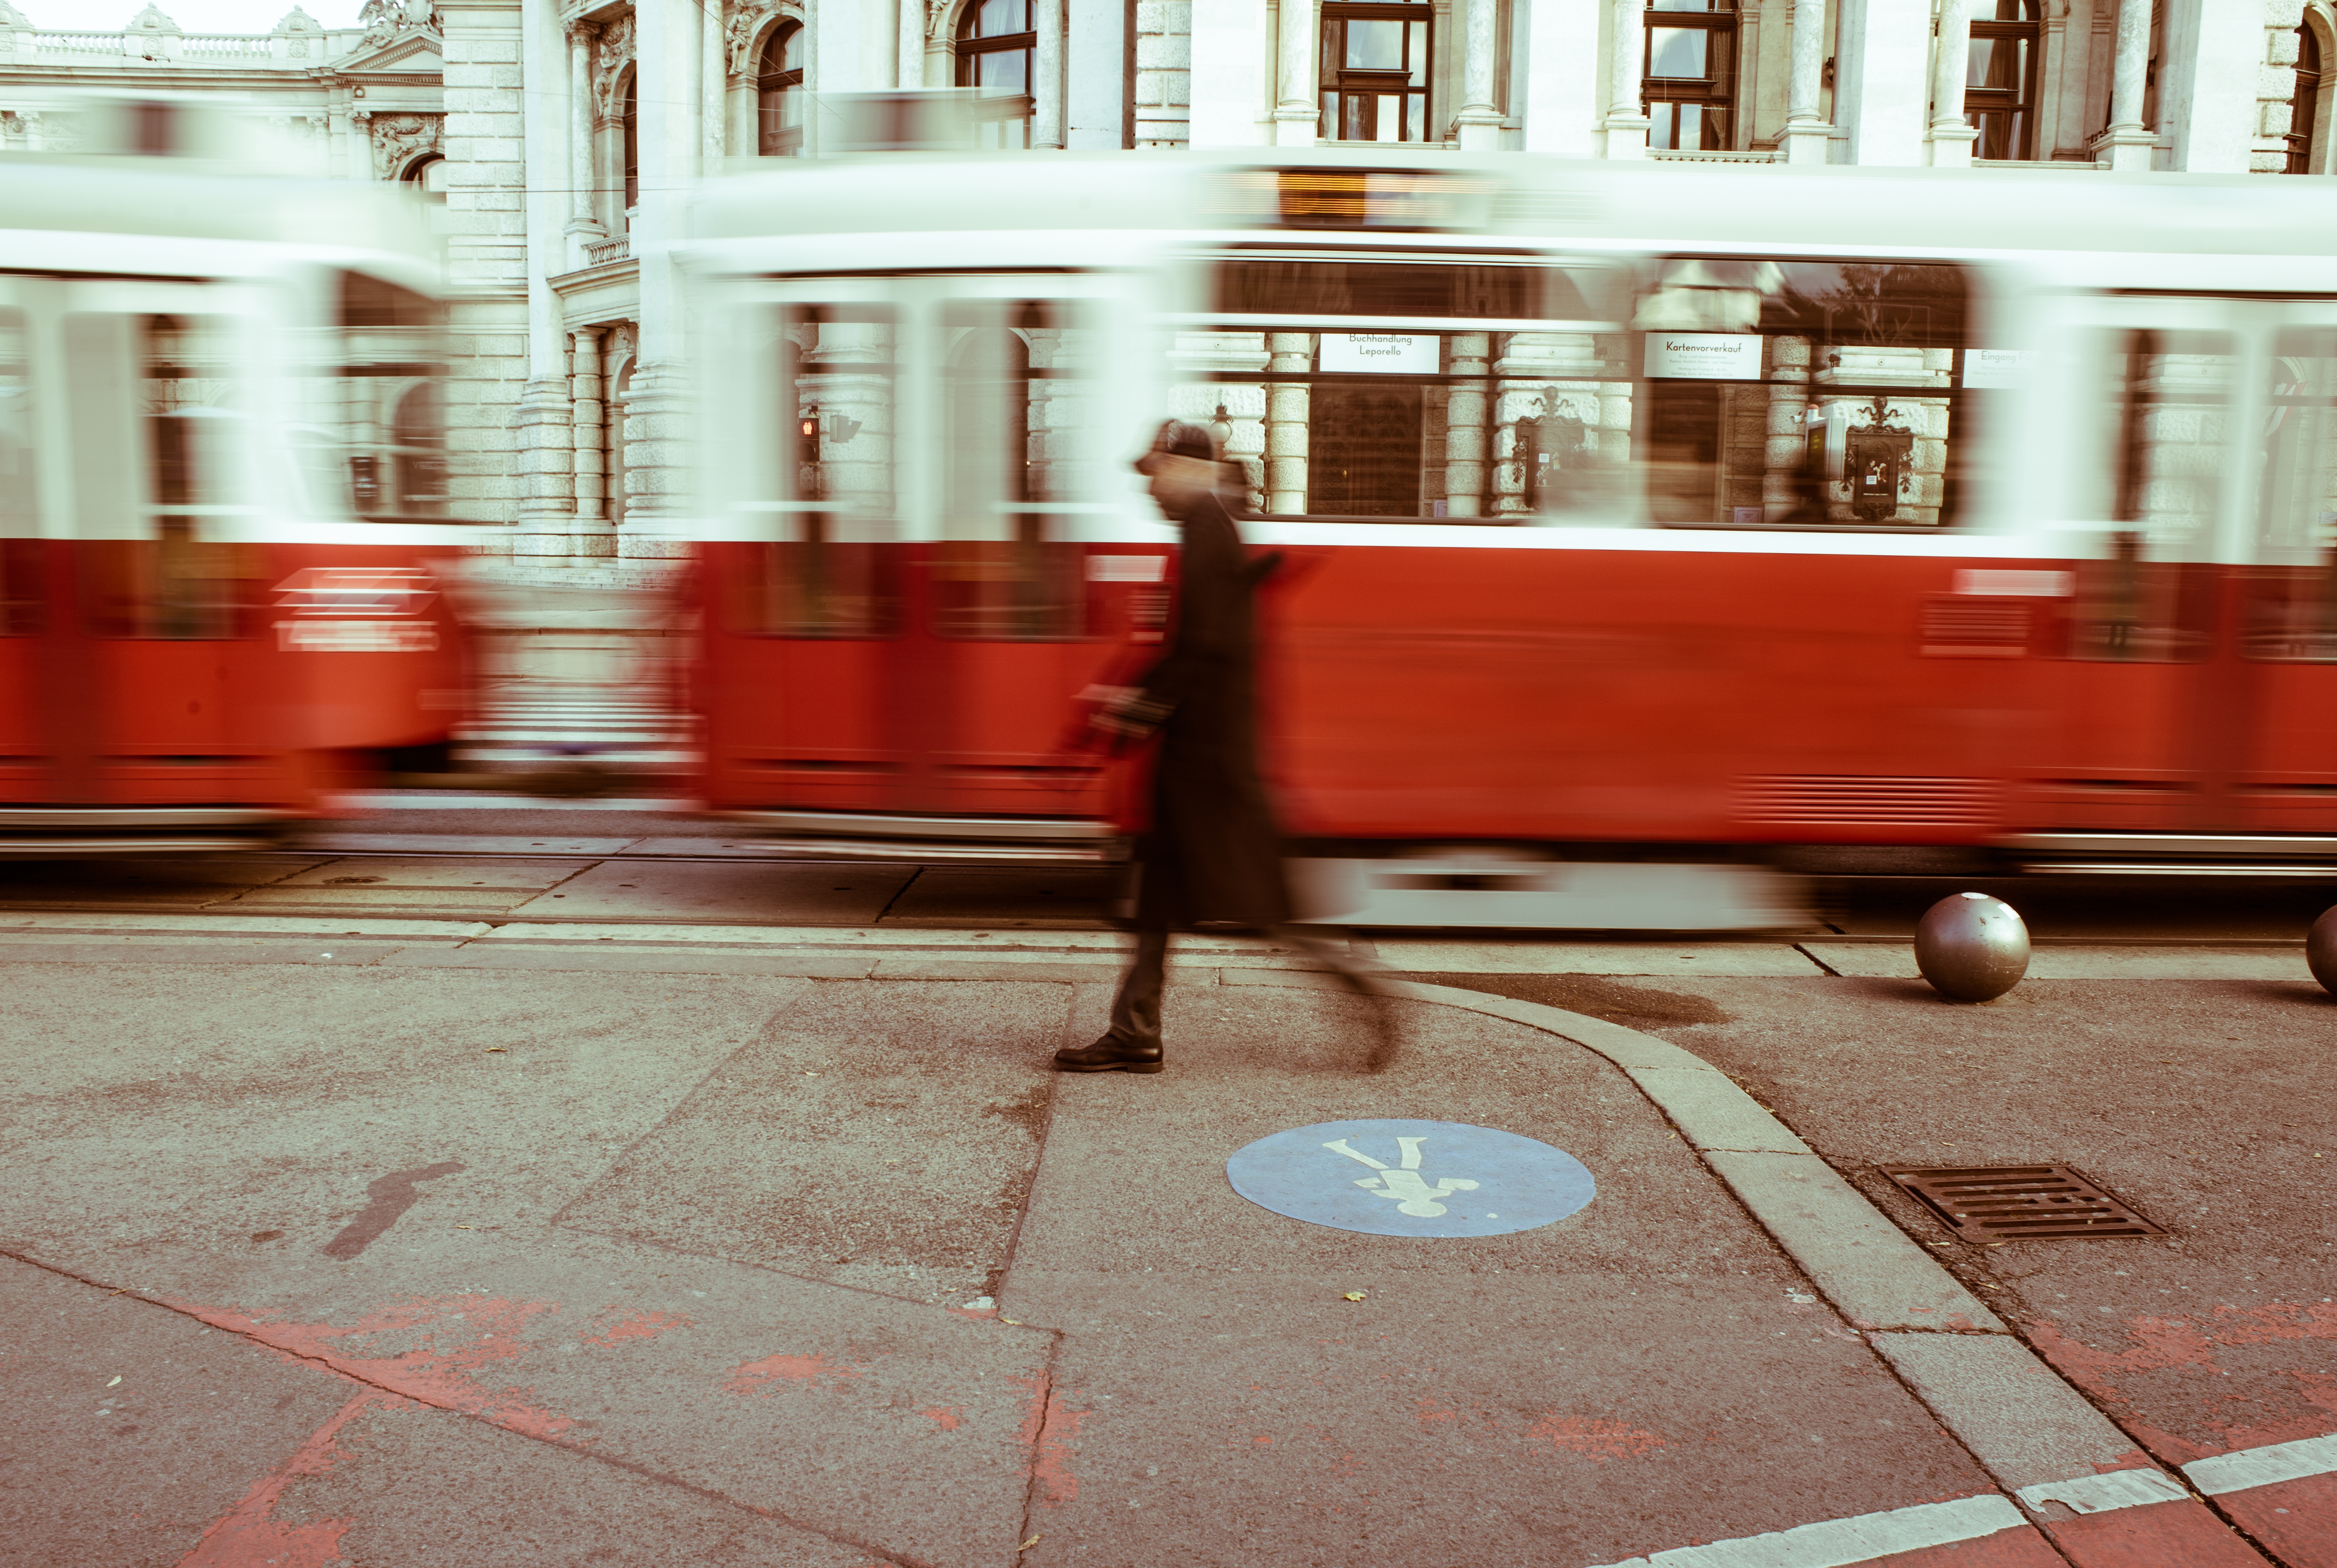
man, walking, person, people, wood, railway, road, traffic, street, floor, town, old, rail, city, urban, train, travel, motion, tram, transportation, europe, red, color, speed, lane, design, tramway, electric, shape, flooring, road surface, urban area